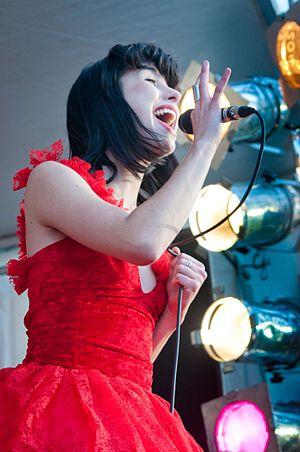
Kimbra, de son nom complet Kimbra Lee Johnson, née le 27 mars 1990 à Hamilton, est une chanteuse et auteure-compositrice-interprète néo-zélandaise.